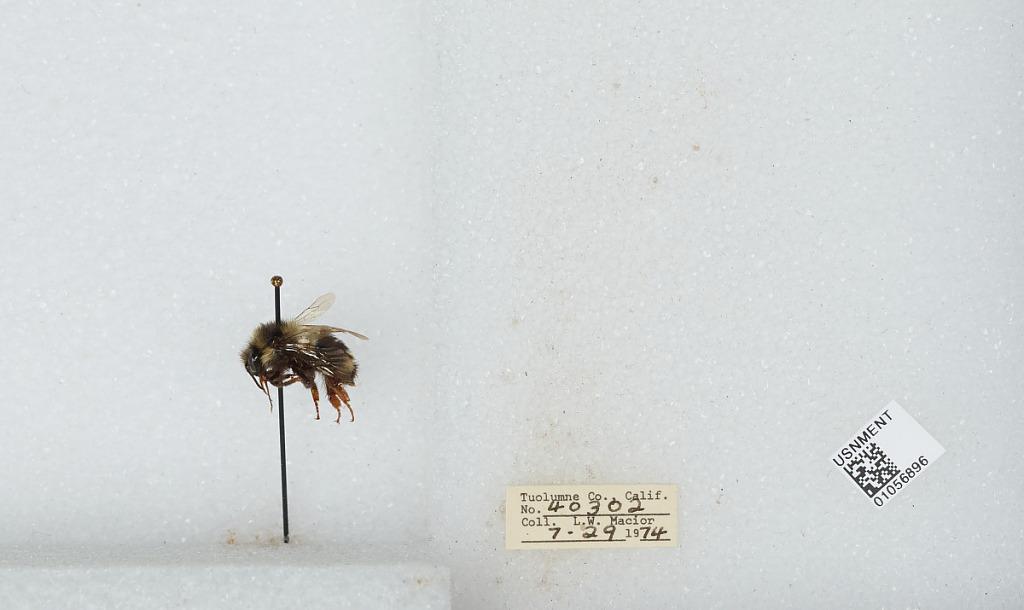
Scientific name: Bombus bifarius nearcticus
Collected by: L. Macior
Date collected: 1974-7-29
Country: United States
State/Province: California
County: Tuolumne
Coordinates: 38.02, -119.93